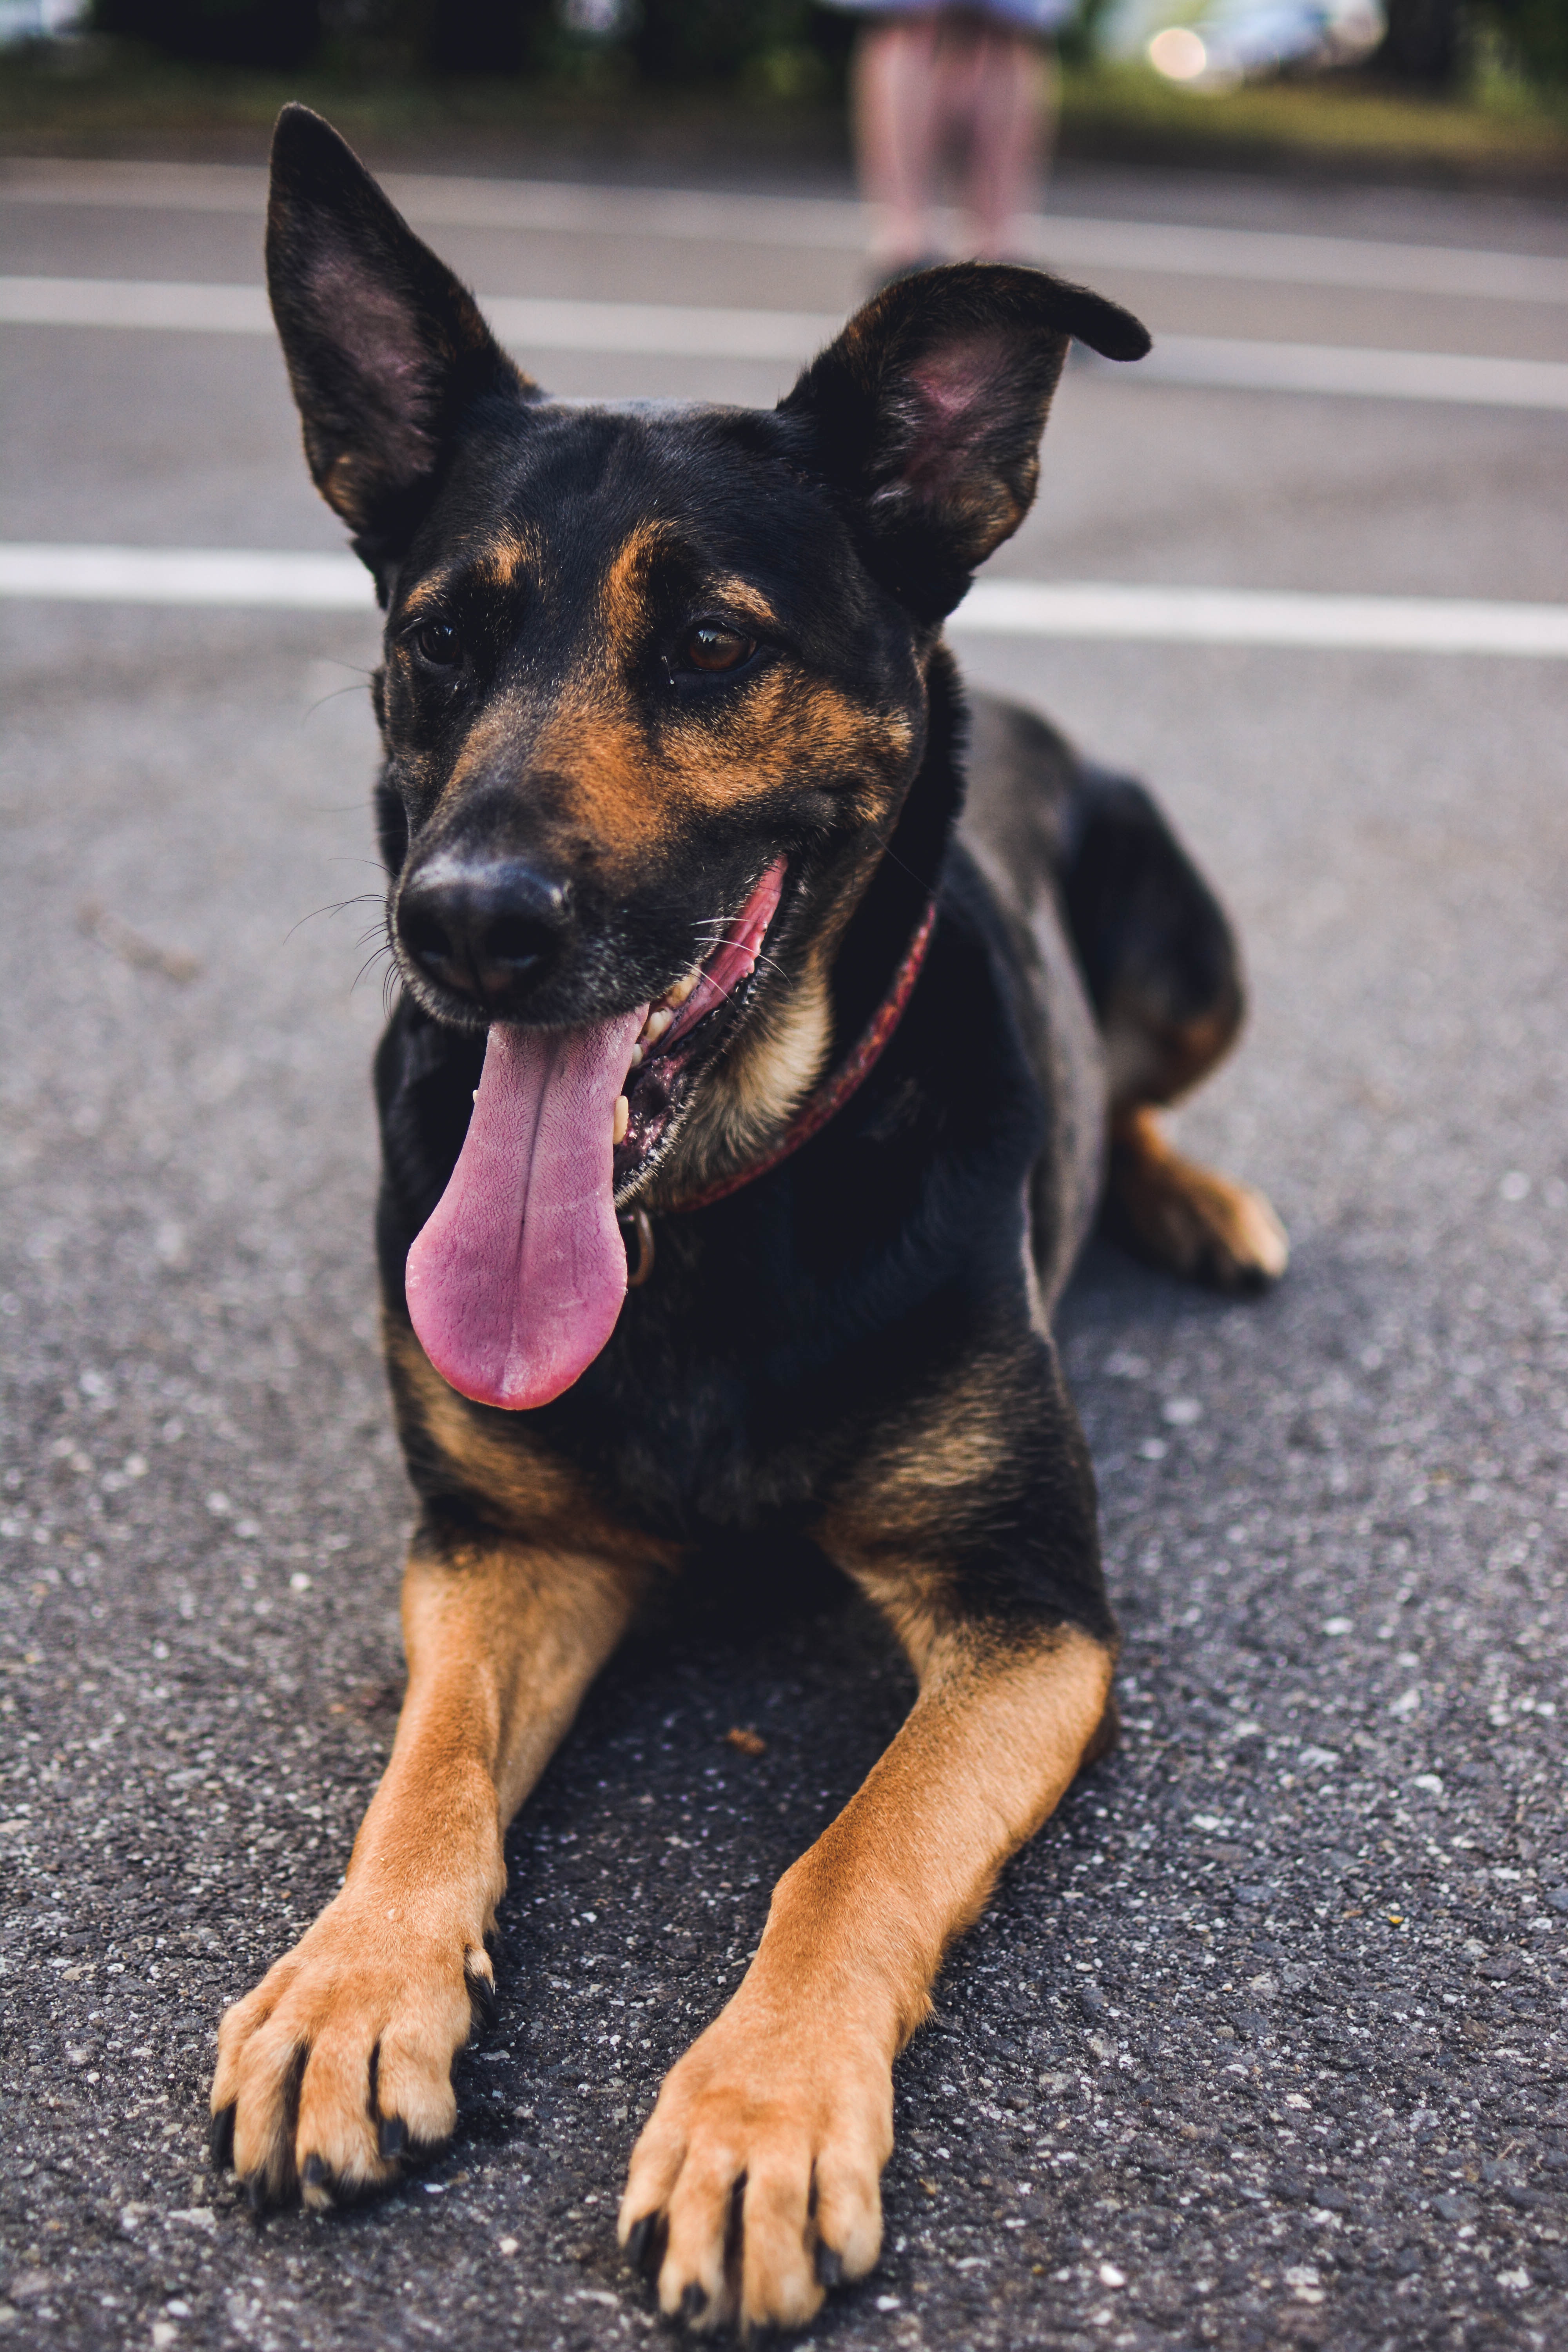
dog, mammal, vertebrate, dog breed, canidae, carnivore, snout, police dog, australian kelpie, working dog, rare breed dog, lancashire heeler, puppy, fawn, beauceron, black and tan terrier, street dog, ear